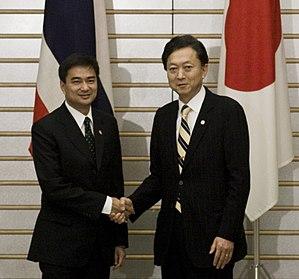
Les relations entre le Japon et la Thaïlande s'étendent sur une période allant du XVIIᵉ siècle à aujourd'hui. Les contacts ont commencé très tôt avec le commerce des navires japonais et l'installation de communautés de Japonais sur le sol siamois, interrompus seulement par l'application de la période d'isolement du Japon. Les contacts ont repris au XIXᵉ siècle et se sont si développés que le Japon est aujourd'hui l'un des premiers partenaires économiques de la Thaïlande. Les deux pays partagent le fait de n'avoir jamais été colonisés.